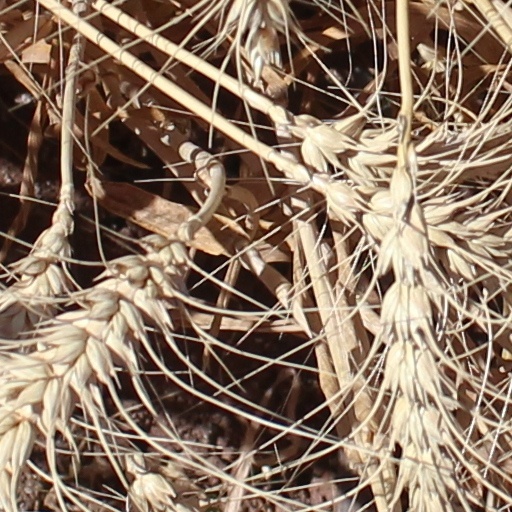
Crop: wheat